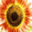
Label: sunflower